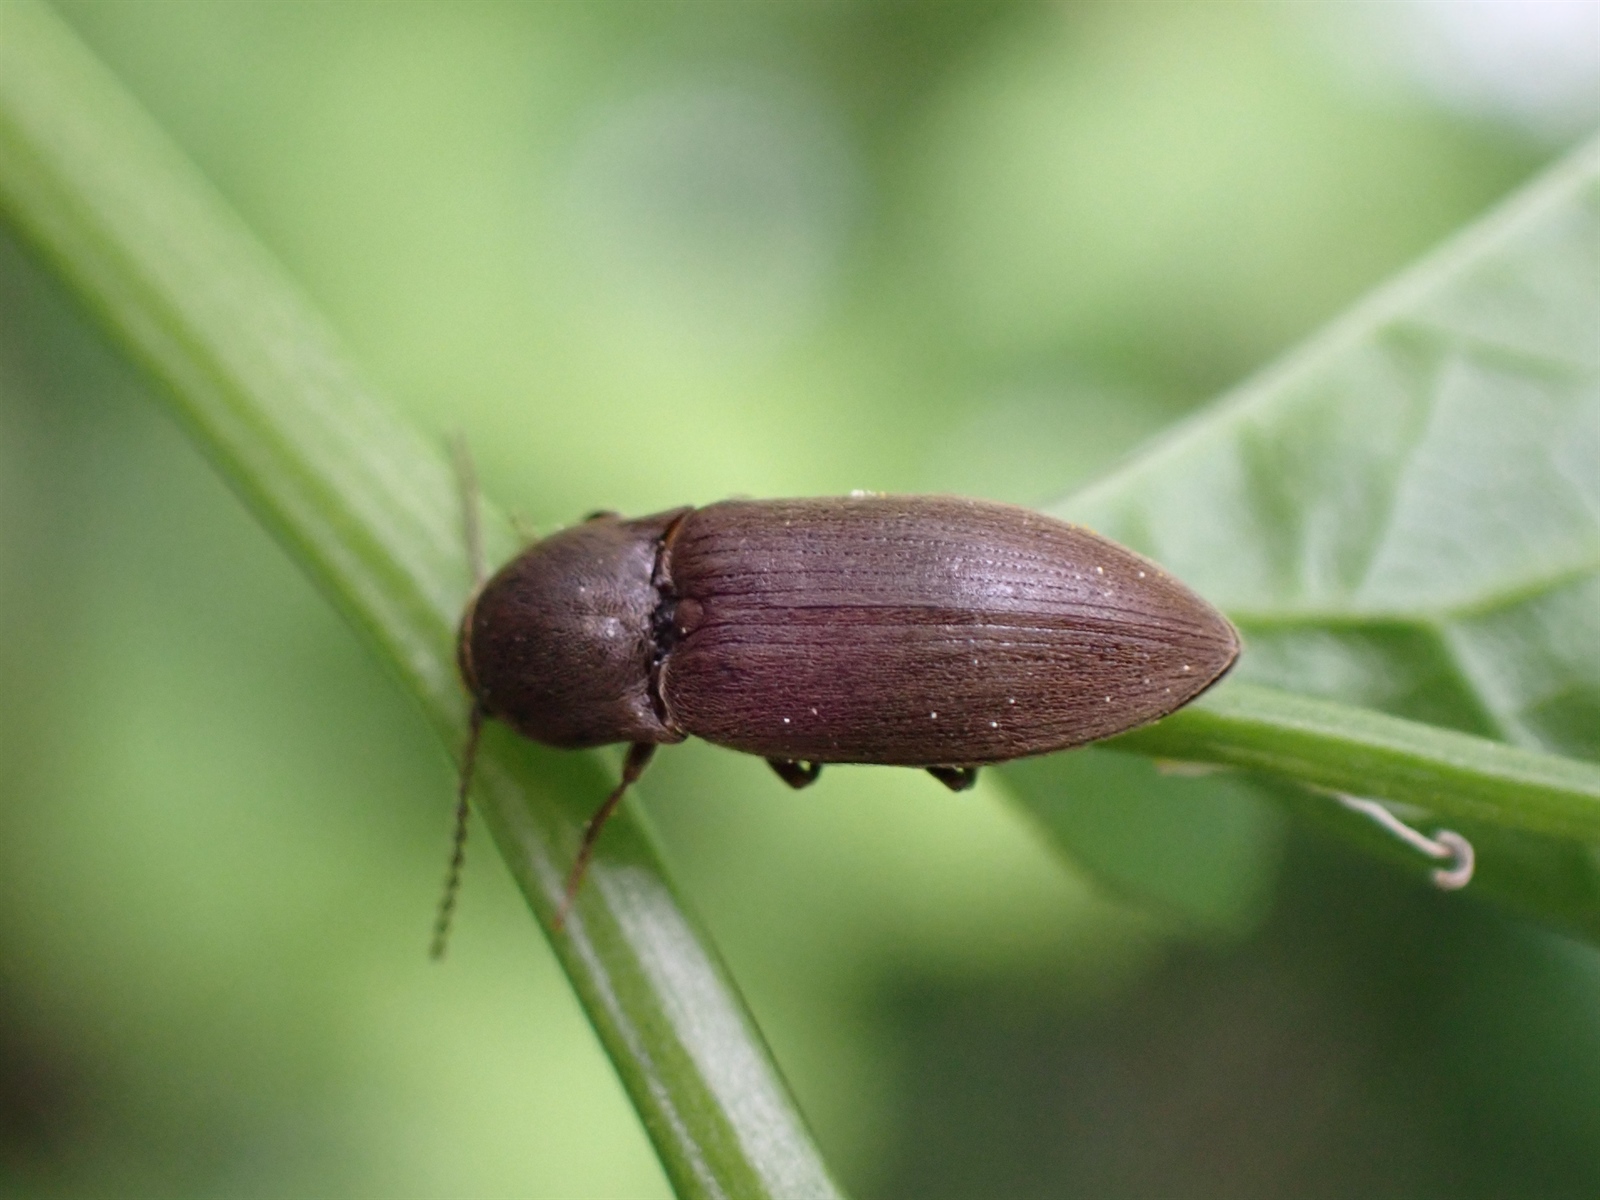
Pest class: clickbeetles_wireworms